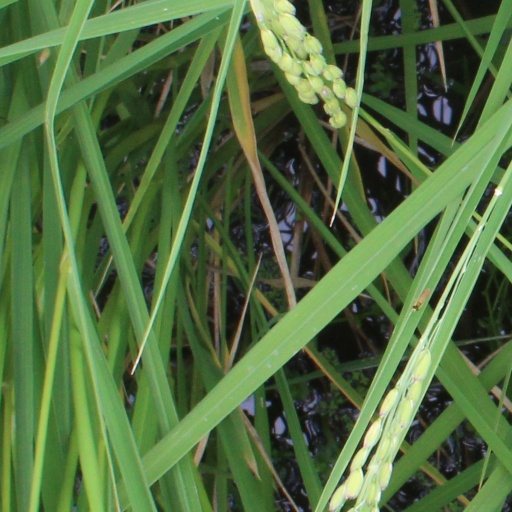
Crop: rice